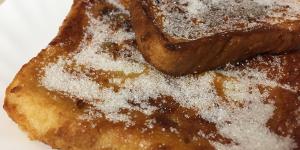
torrijas de pan de molde al horno